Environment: lab
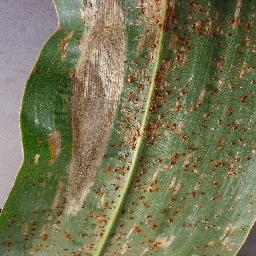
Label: northern_corn_leaf_blight